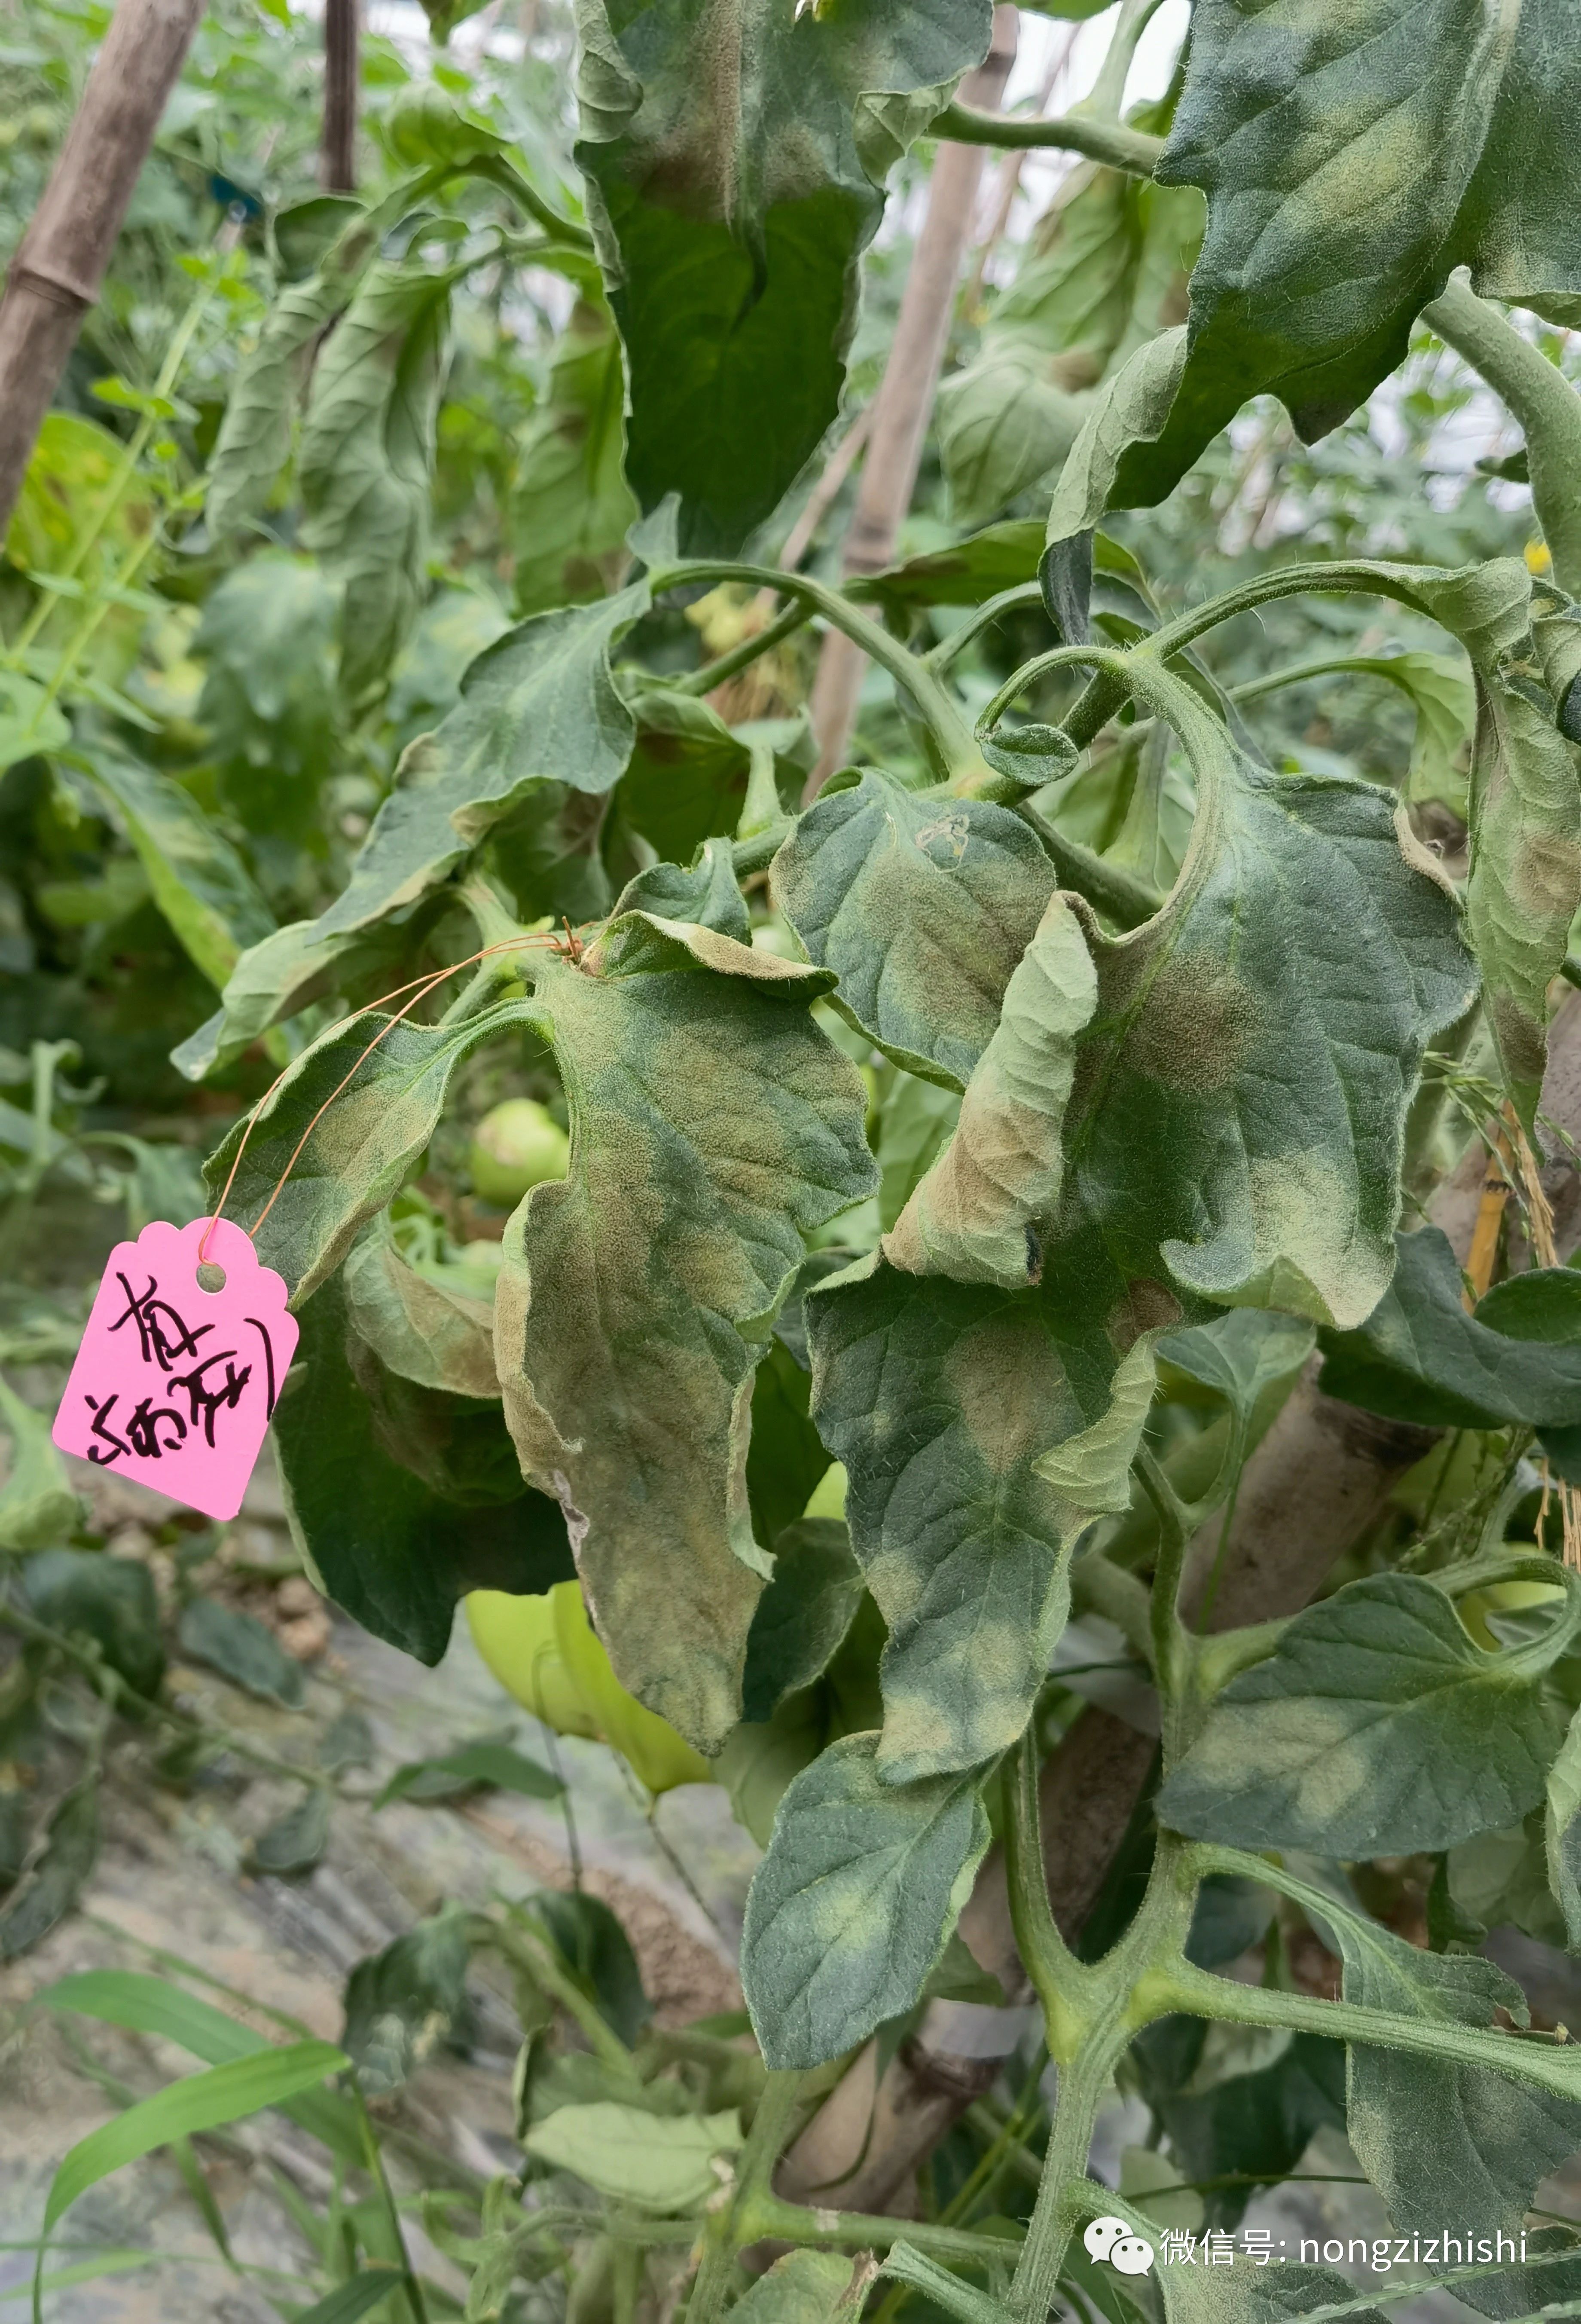
Plant: Tomato
Disease: tomato leaf mold